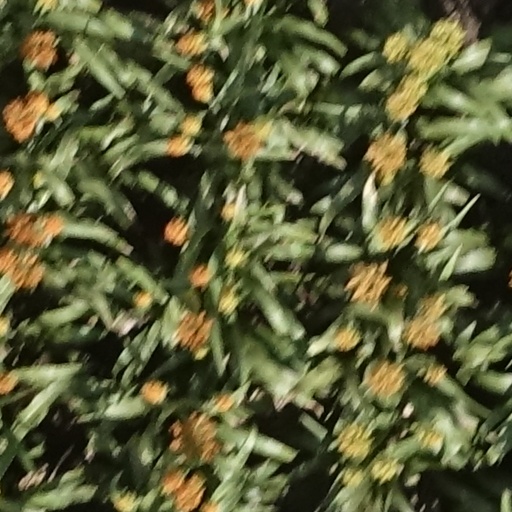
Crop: sorghum